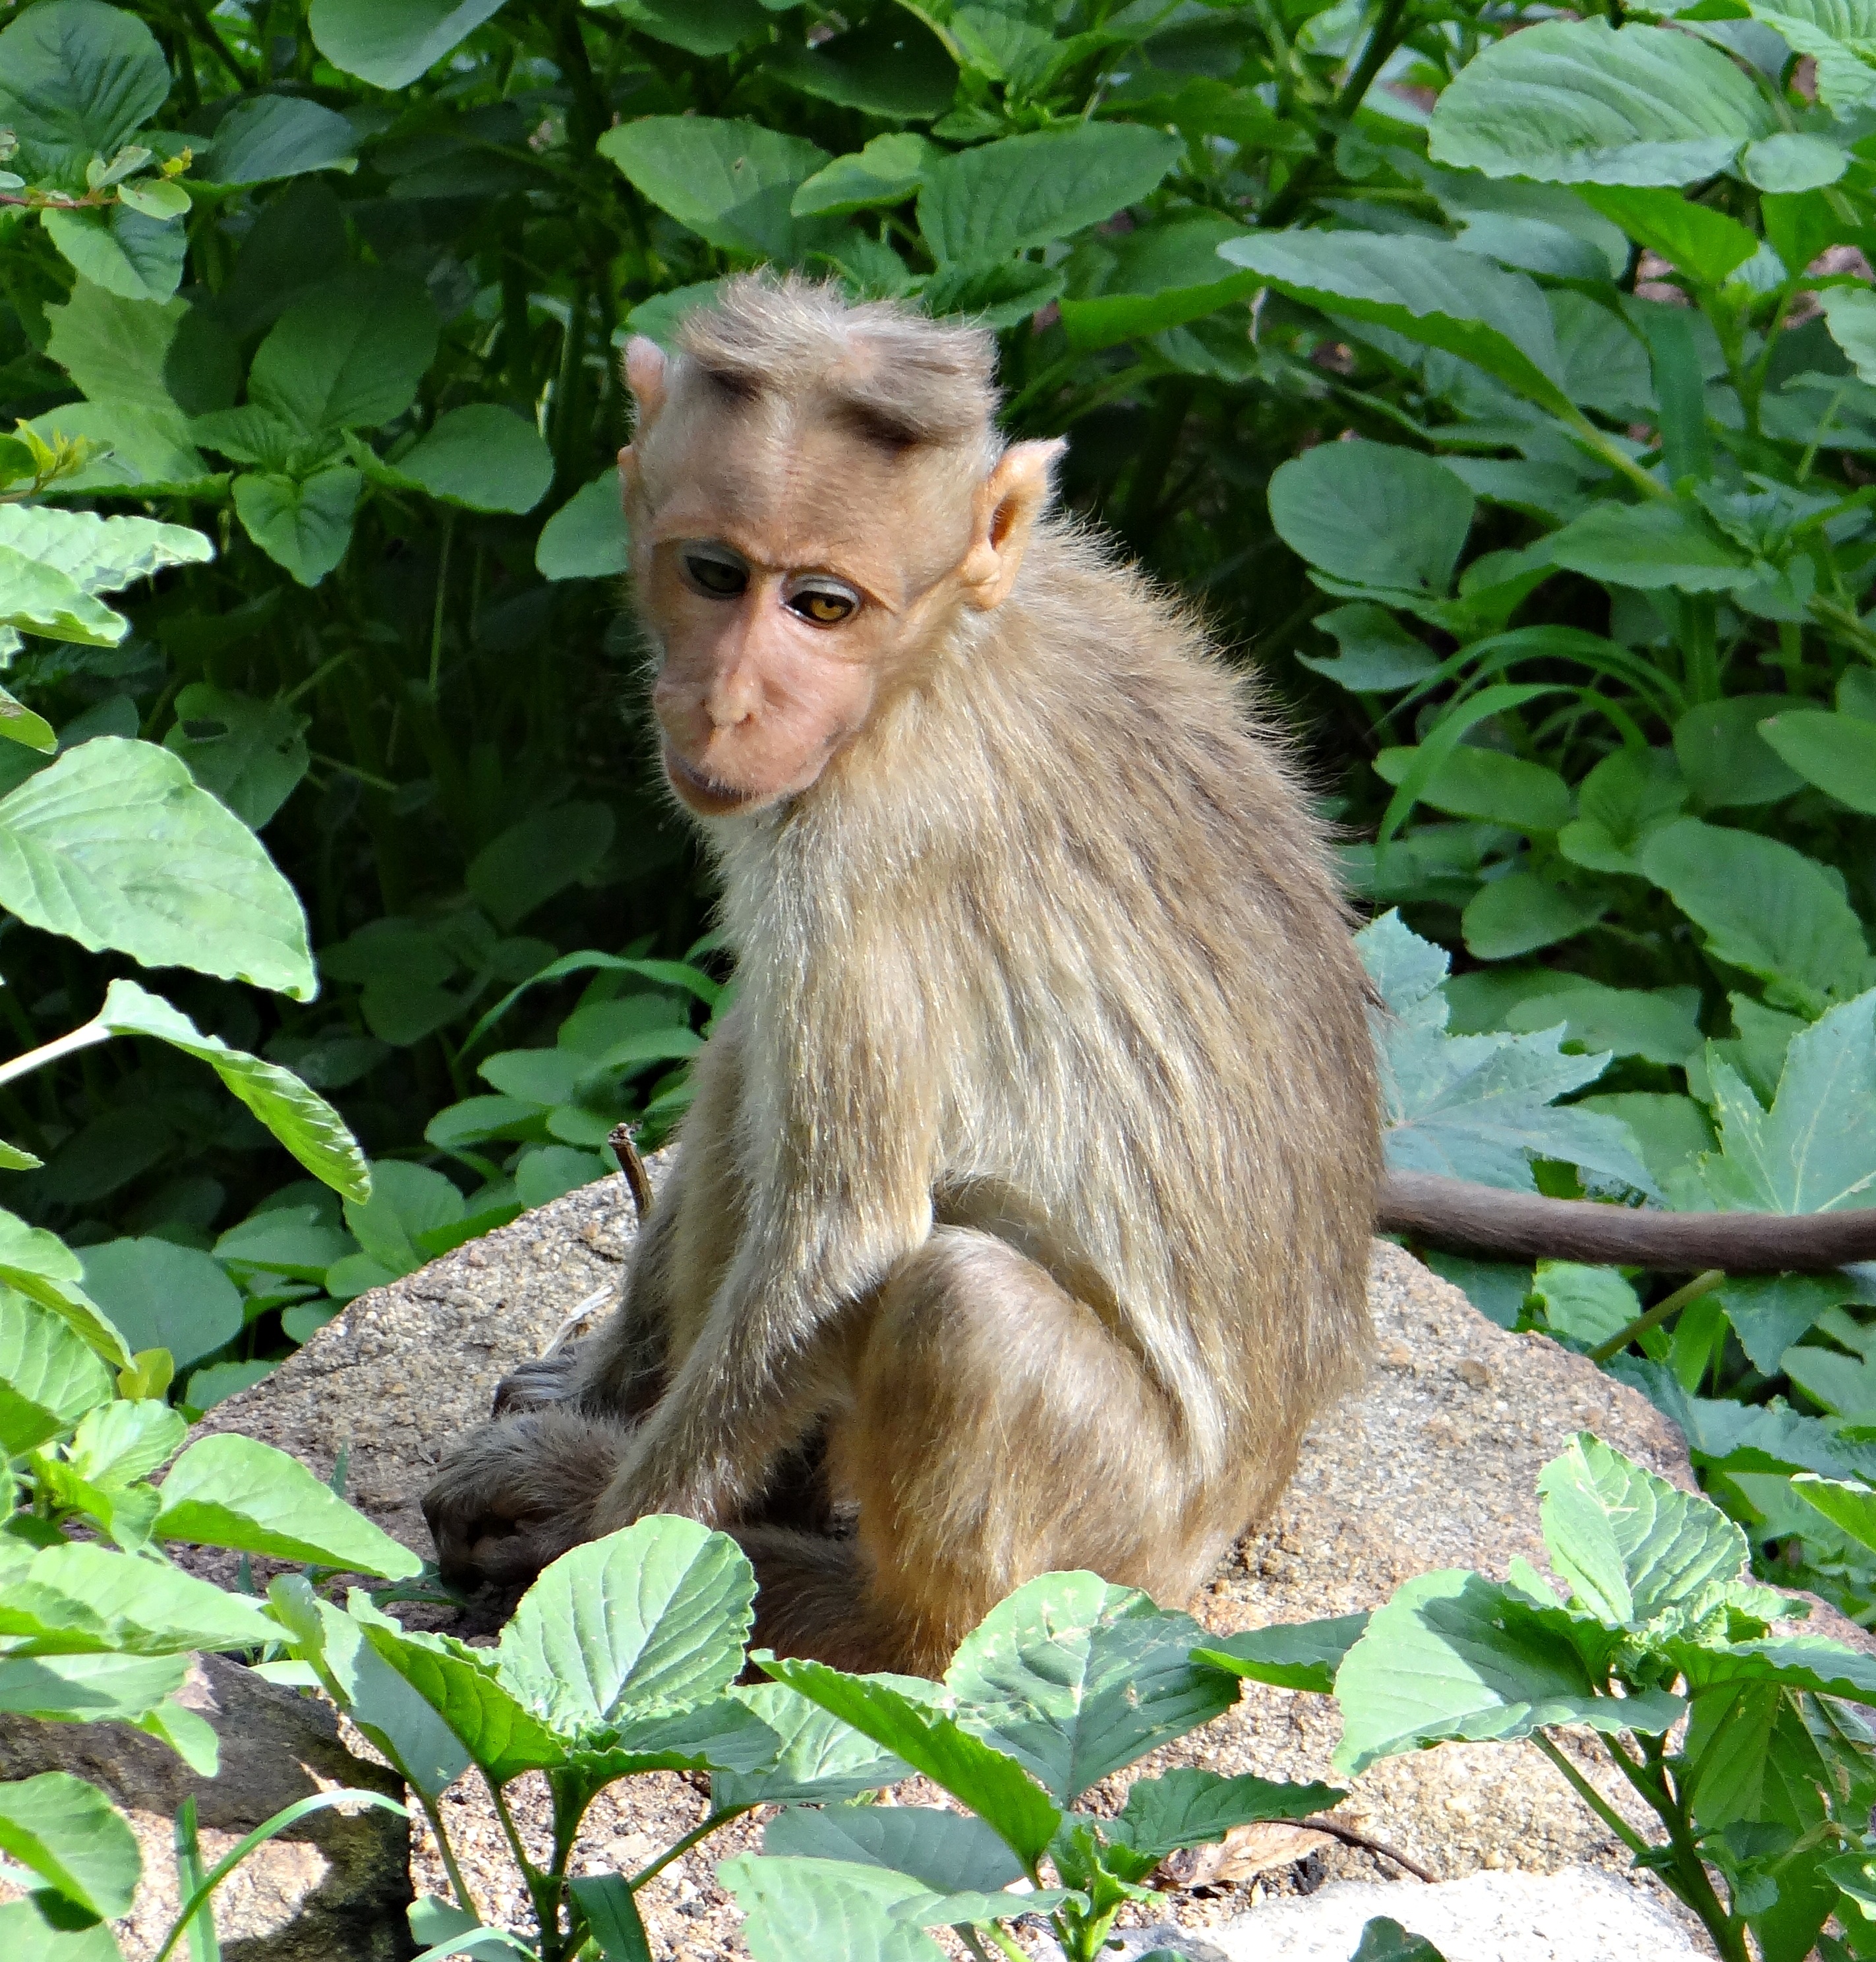
animal, wildlife, jungle, mammal, monkey, fauna, primate, vertebrate, india, macaque, karnataka, old world monkey, new world monkey, bonnet macaque, macaca radiata